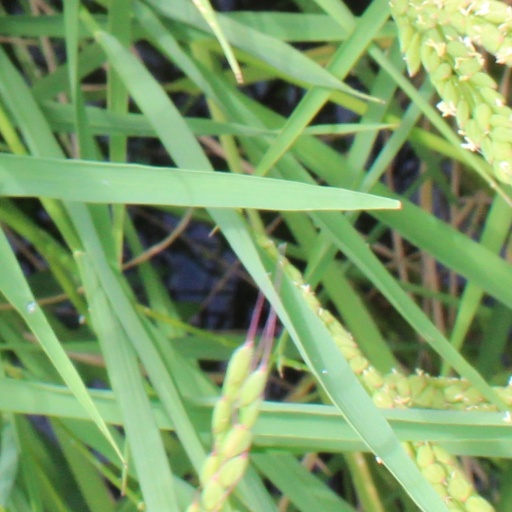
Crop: rice